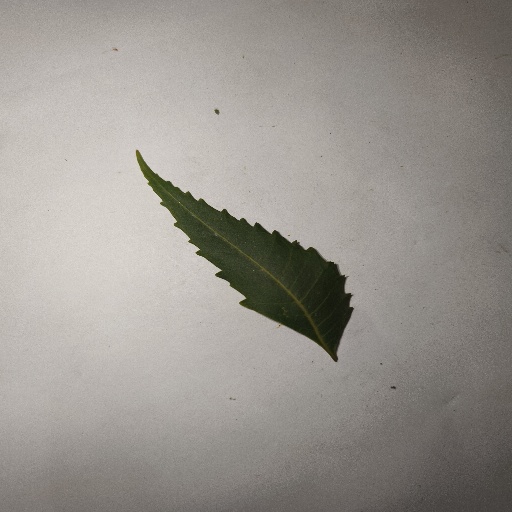
Species: Neem
Leaf condition: Healthy Leaf